Spartanburg Spartans

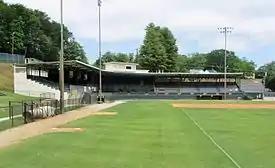
(2016) Duncan Park Stadium. Spartanburg, South Carolina. the Duncan Park ballpark is listed on the National Register of Historic Places. Duncan Park opened in 1926, hosting the Spartanburg Spartans.

Spartanburg ended the season in last place in the final standings of the six-team Class D level league, while continuing Carolina Association league play in 1909. For the second consecutive season, the Greensboro Patriots franchise (65–44) won the league title. Greensboro was followed in the standings by the second place Anderson Electricians (63–48), Winston-Salem Twins (54–52), Greenville Spinners (61–51), Winston-Salem Twins (54–52) and last place Spartanburg. With a final record of 40–71, the Spartans were managed by the returning Carlton Buesse as Spartanburg ended the season 26.0 games behind first place Greensboro. Player/manager Carlton Buesse batted .232 while playing in 93 games for Spartanburg. Spartanburg's Harvey Ritter hit 11 home runs on the season to lead the Carolina Association.